Andreas Flinch

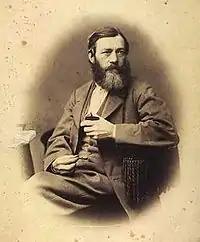
Portrait of Flinch, kept in the Royal Danish Library

Andreas Christian Ferdinand Flinch (3 February 1813 – 16 August 1872), a wood-engraver, was born at Copenhagen in 1813, and studied at the Academy there from 1832 to 1838. He had previously worked as a goldsmith, but he afterwards took to wood-engraving from self-tuition, and introduced a special method of his own into Denmark, consisting in drawing the outline upon the block and working out the details with a free hand. In 1840, he settled down as a lithographer, and published the popular "Flinchs Almanak" with woodcut illustrations. He died at Copenhagen in 1872.